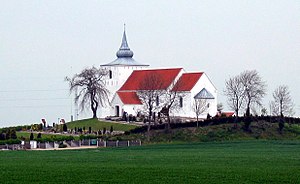
Ølsted Kirke (Hedensted Kommune)
Ølsted Kirke
Ølsted Kirke ligger ca. en kilometer nord for Ølsted, midt mellem Hedensted og Horsens.